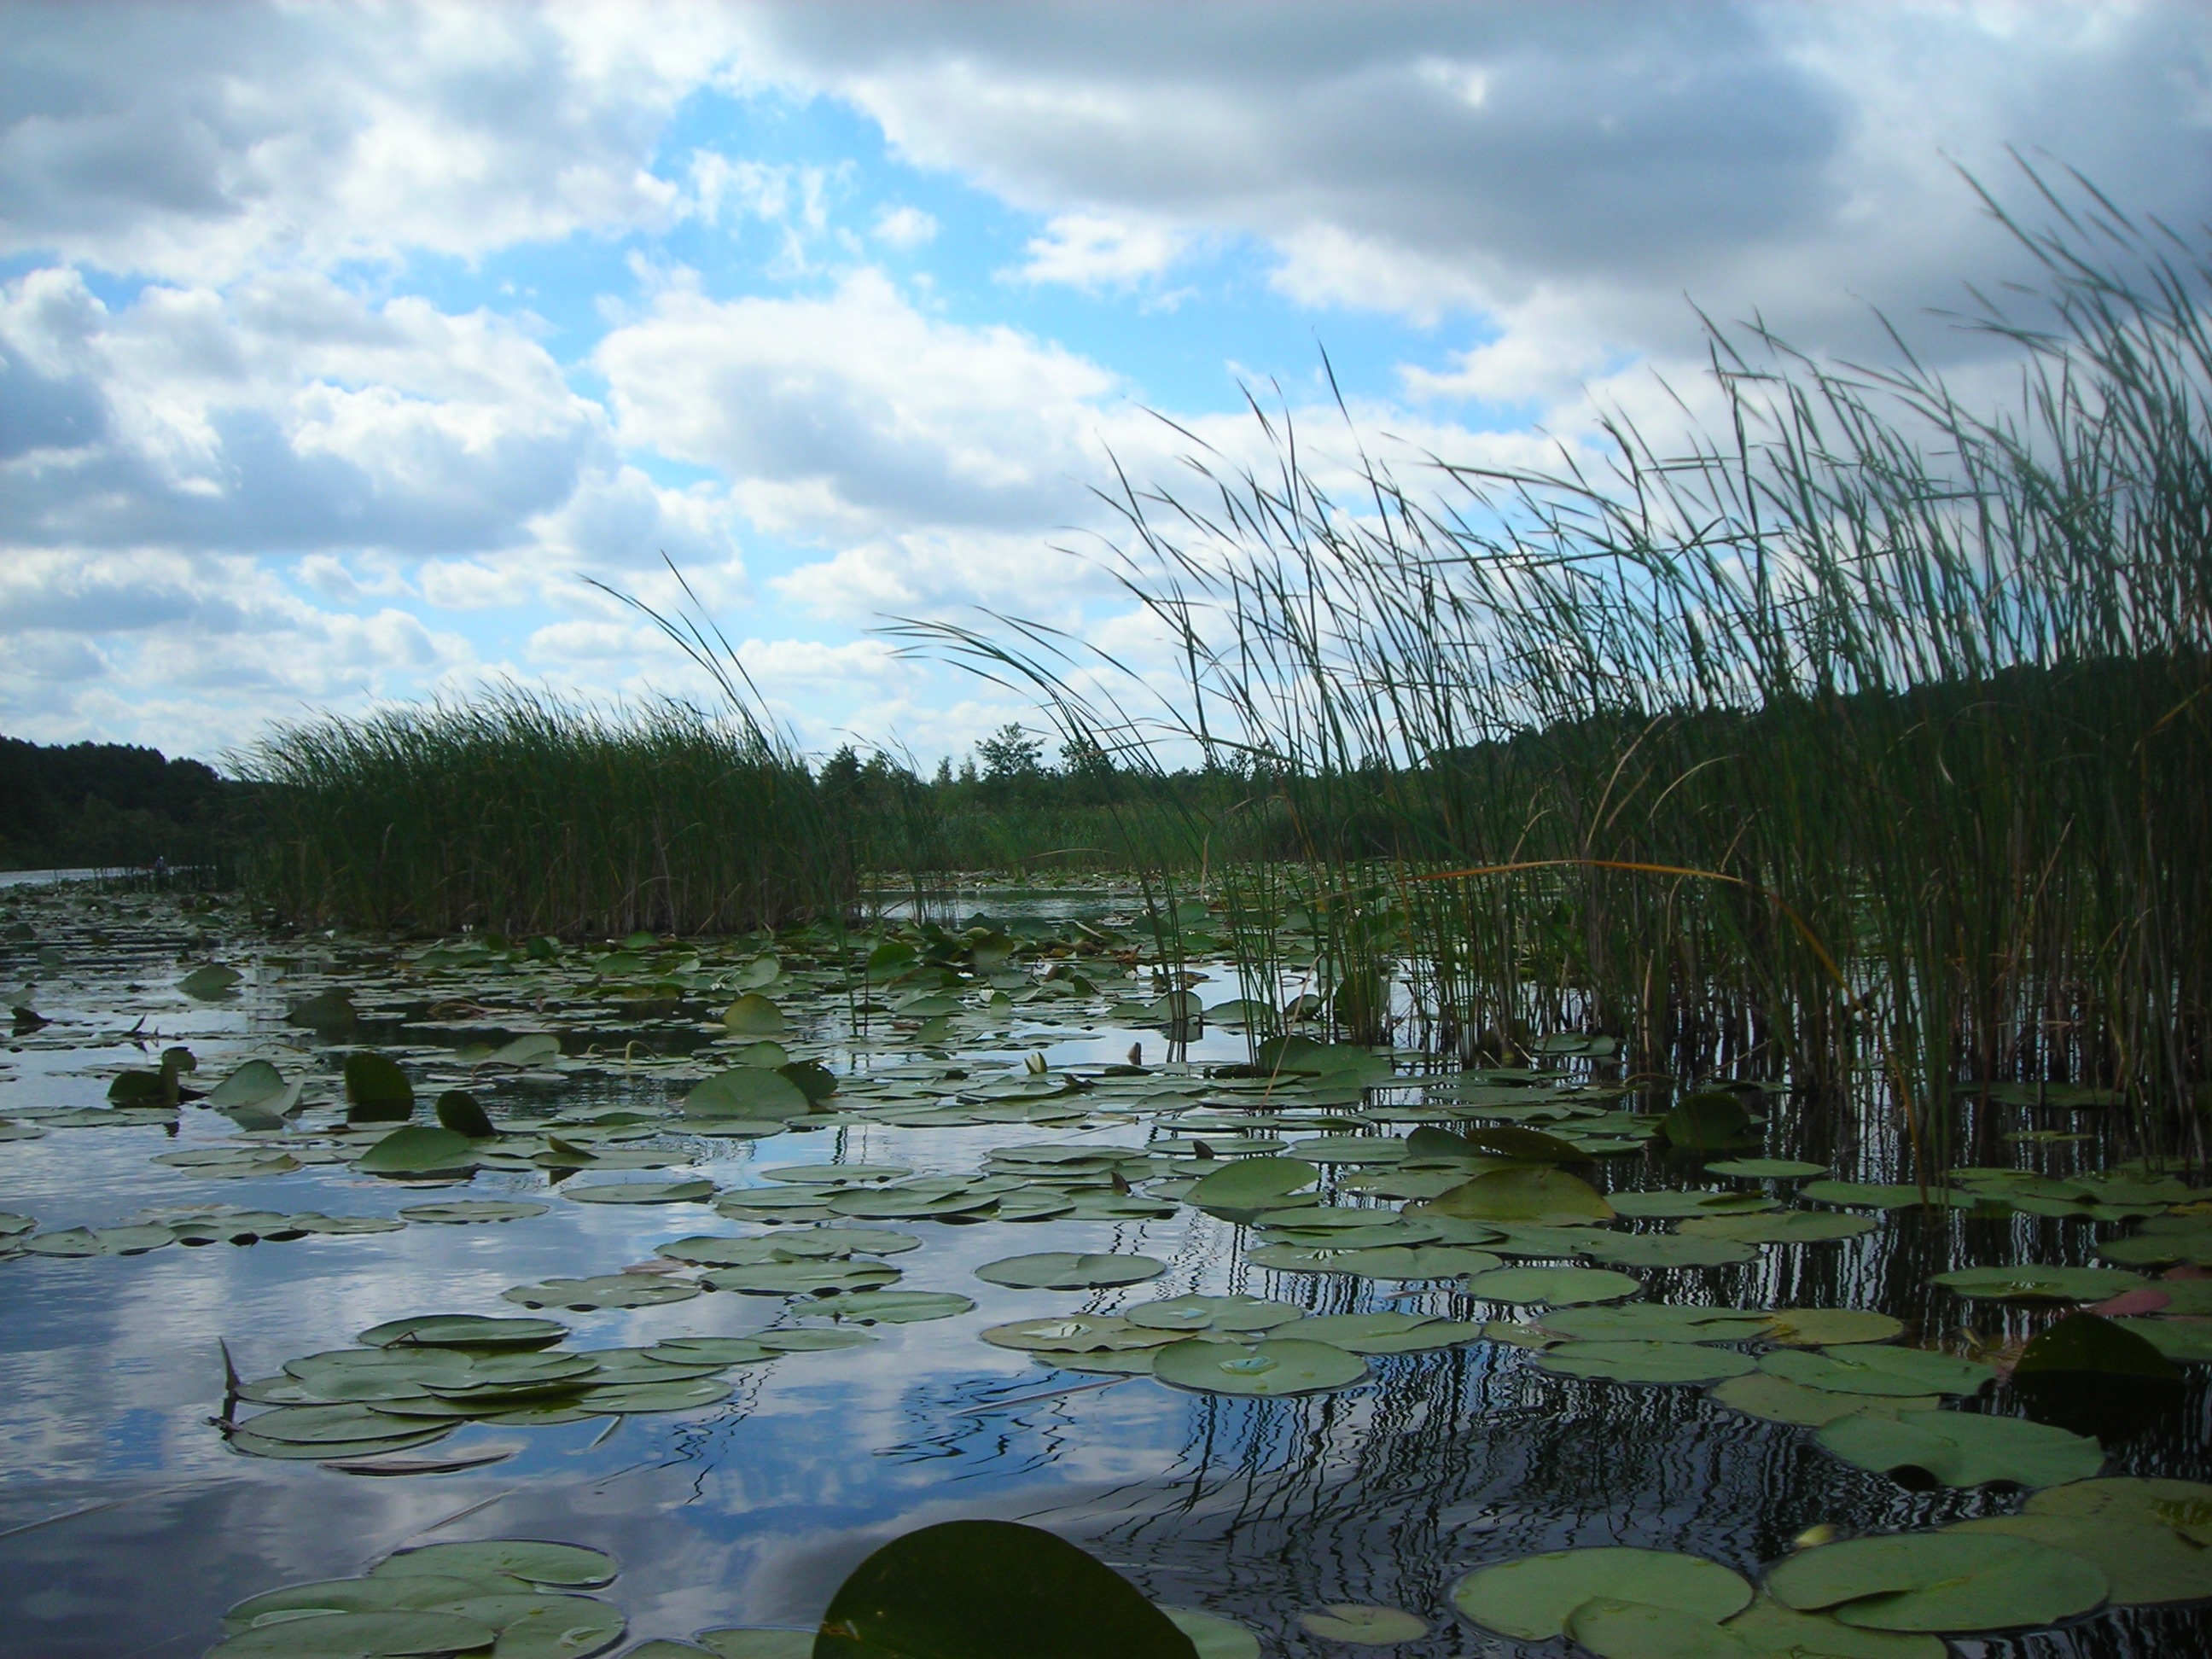
landscape, sea, tree, water, nature, grass, marsh, swamp, shore, lake, river, reed, pond, paddle, reflection, body of water, wetland, habitat, loch, water lilies, ecosystem, nuphar, m ritz, natural environment